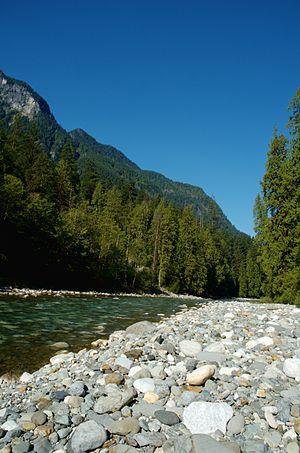
La Coquihalla est une rivière qui coule à travers la chaîne des Cascades en Colombie-Britannique au Canada. C'est un affluent du Fraser qu'elle rejoint à Hope.